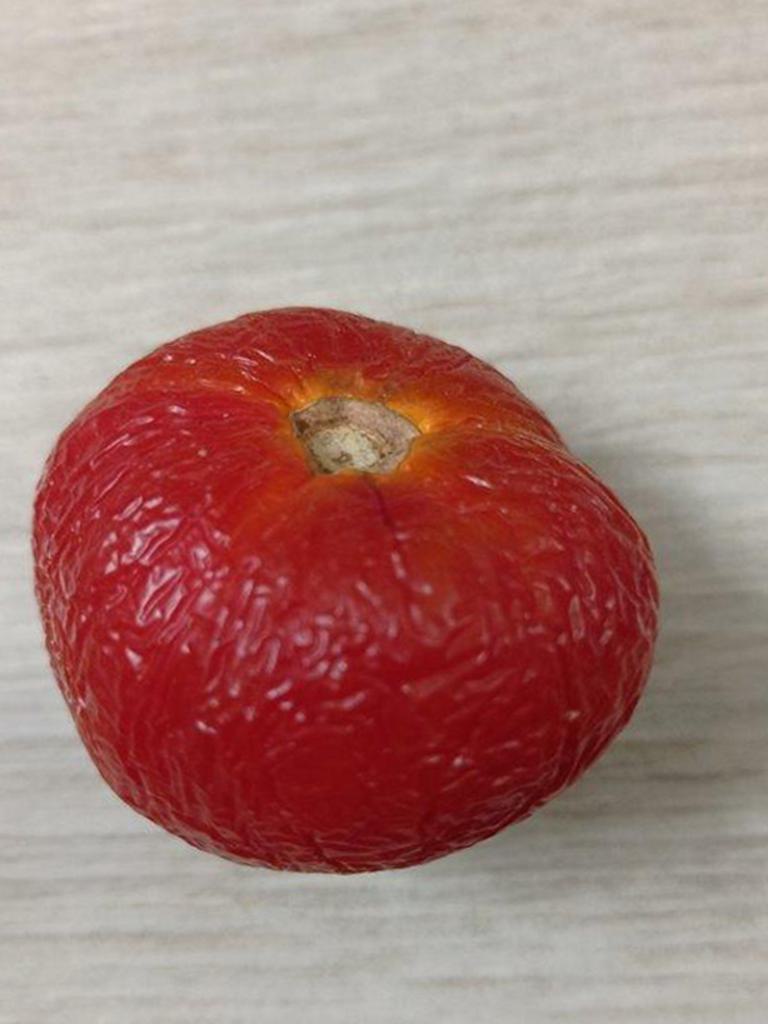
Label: Rotten